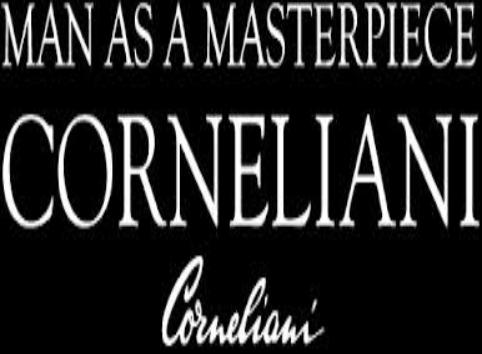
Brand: corneliani
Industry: Clothes